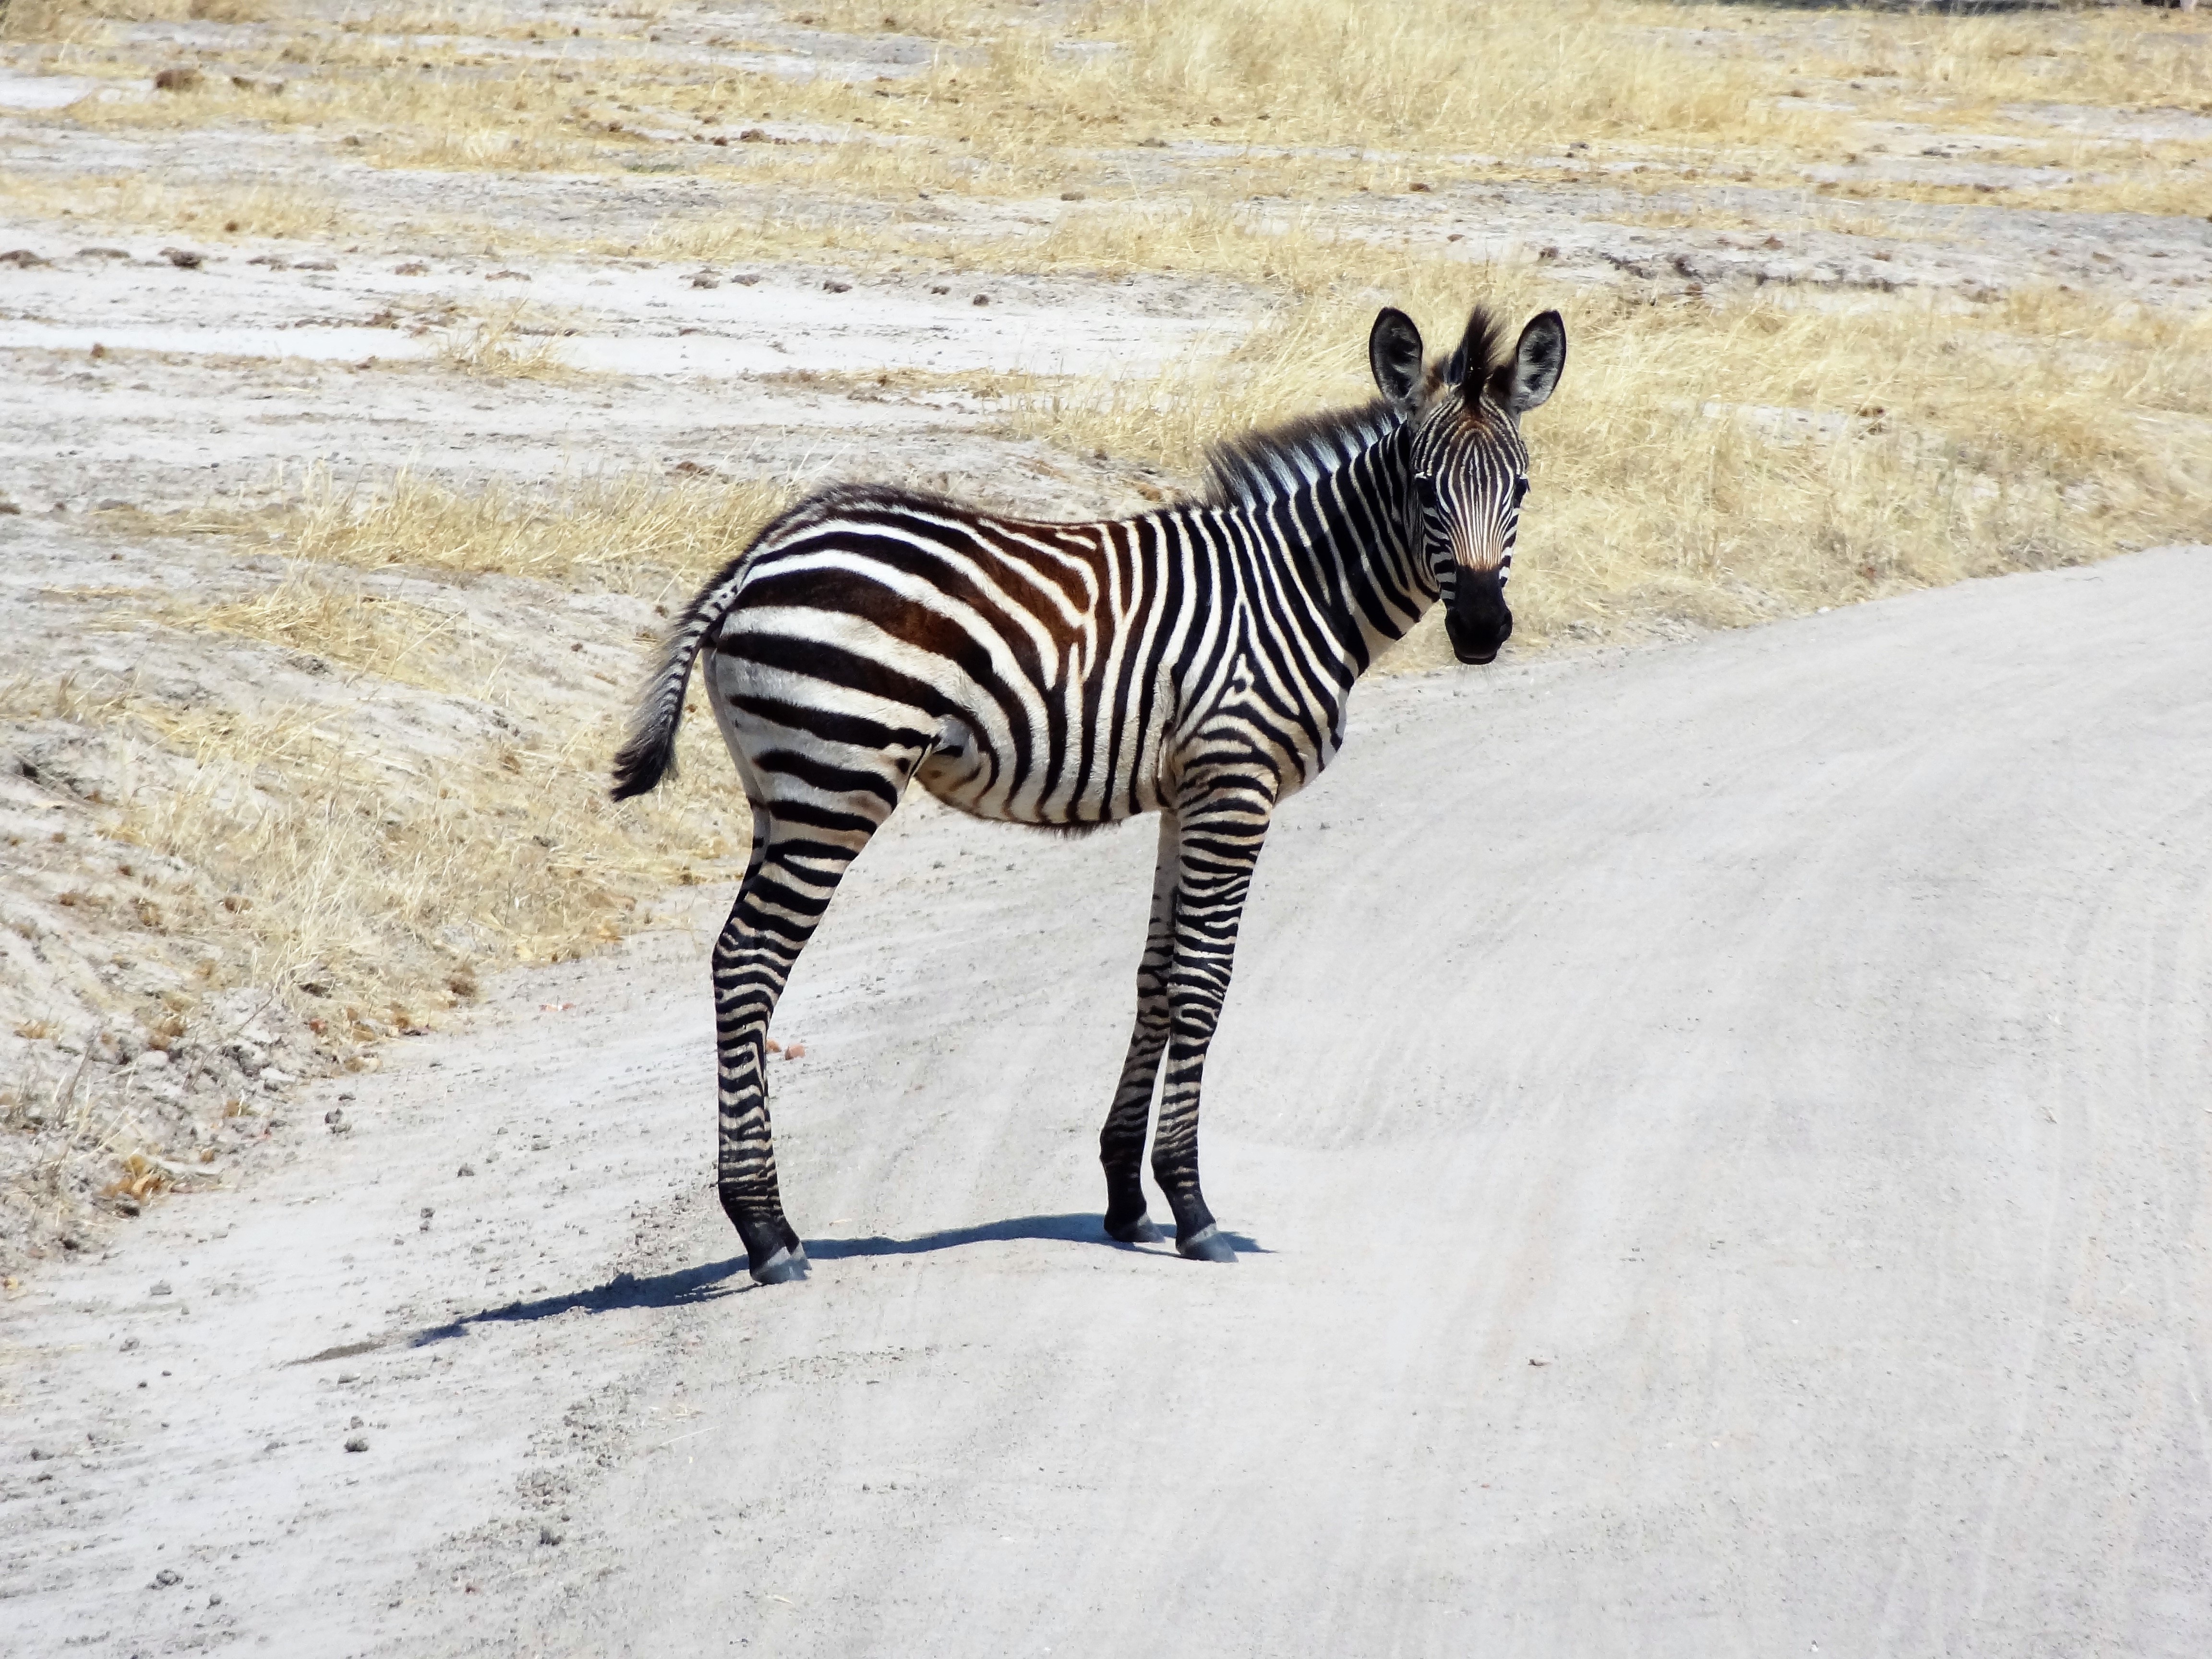
black and white, wildlife, africa, mammal, mane, fauna, zebra, wild animal, safari, horse like mammal, terrestrial animal, quagga